Harvey Milk

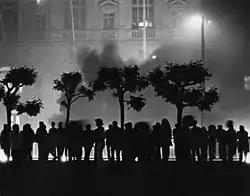
Rioters outside San Francisco City Hall, May 21, 1979, reacting to the voluntary manslaughter verdict for Dan White.

Acting Mayor Feinstein, Supervisor Carol Ruth Silver, and Milk's successor Harry Britt condemned the jury's decision. When the verdict was announced over the police radio, someone sang "Danny Boy" on the police band. A surge of people from the Castro District walked again to City Hall, chanting "Avenge Harvey Milk" and "He got away with murder". Pandemonium rapidly escalated as rocks were hurled at the front doors of the building. Milk's friends and aides tried to stop the destruction, but the mob of more than 3,000 ignored them and lit police cars on fire. They shoved a burning newspaper dispenser through the broken doors of City Hall, then cheered as the flames grew. One of the rioters responded to a reporter's question about why they were destroying parts of the city: "Just tell people that we ate too many Twinkies. That's why this is happening." The chief of police ordered the police not to retaliate, but to hold their ground.